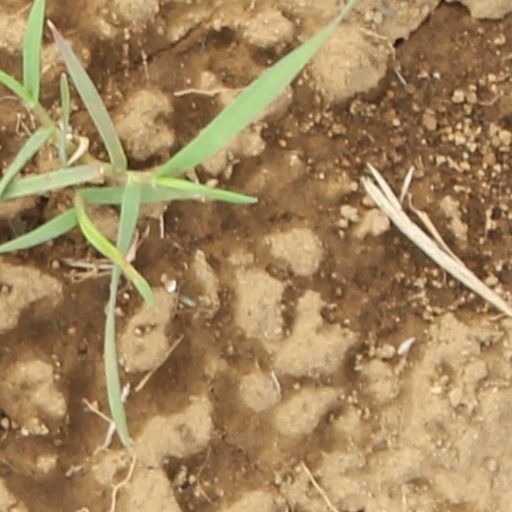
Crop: wheat